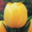
Label: tulip